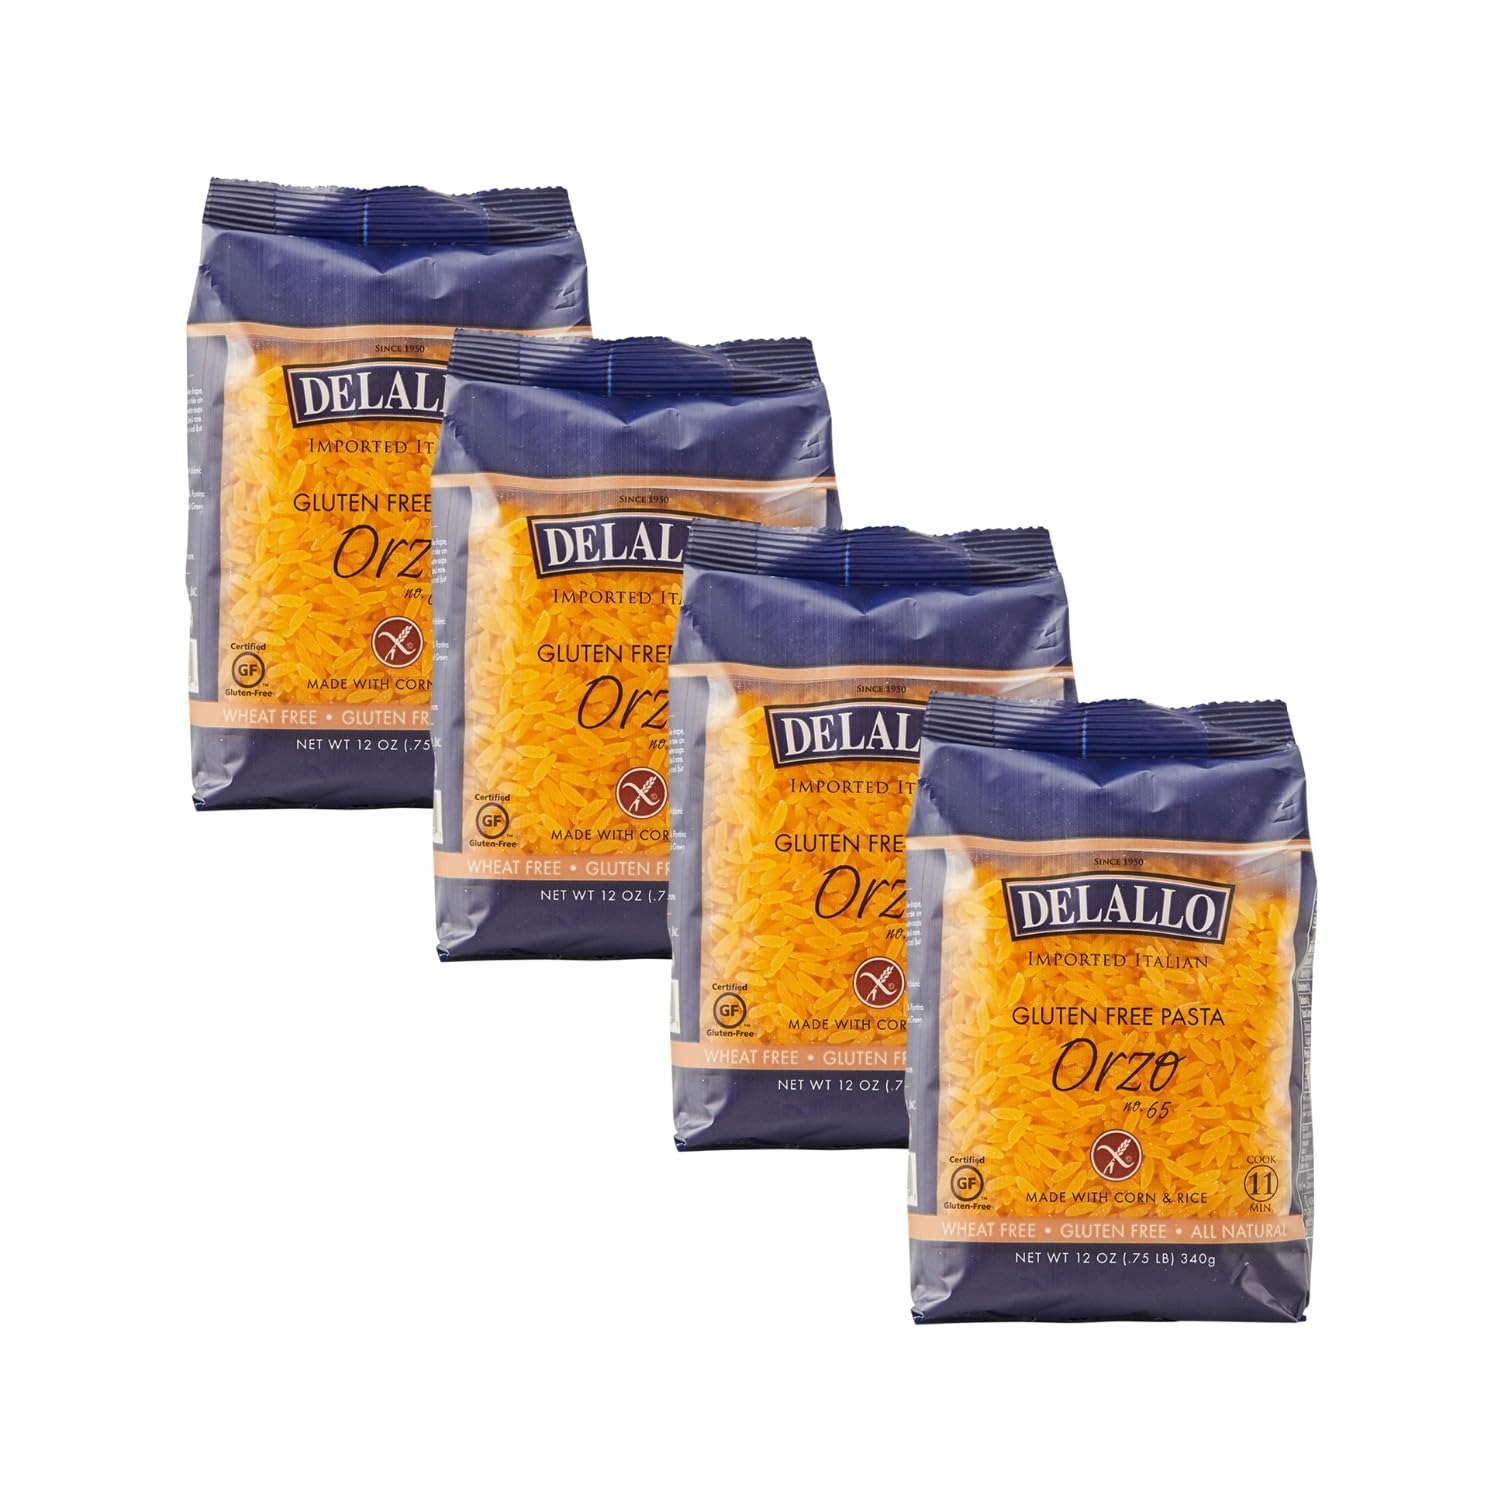
Item Name: DeLallo Gluten Free Orzo Pasta, 12 oz Bag, (4 Pack), Made with Corn and Rice Flour, Handcrafted in Italy, Non-GMO, All Natural, Kosher
Bullet Point 1: Our Gluten-Free Orzo is made with a blend of non-GMO corn (70%) and rice (30%) in a dedicated gluten-free facility
Bullet Point 2: Perfect pasta every time, cooks in just 11 minutes
Bullet Point 3: This tiny pasta shape is an excellent addition to broth-based soups, baked pasta, cheesy side dishes, and cold pasta salads
Bullet Point 4: DeLallo is a 3rd generation family-owned and operated Italian foods company offering gourmet Italian ingredients for passionate home cooks since 1950
Product Description: Gluten-Free Orzo is a tiny pasta shaped like barley or a grain of rice. And DeLallo Gluten-Free Orzo is an authentic Italian pasta made with a premium blend of corn and rice in a dedicated gluten-free facility. Grains are expertly selected and specially milled to ensure a full flavor pasta with a texture similar to that of traditional pasta. And don’t forget that signature al dente bite! This small pasta shape, or pastina, is known for its use in soups, but shines in a myriad of pasta dishes—from pasta salads to cheesy baked pasta side dishes. Unlike traditional pasta, gluten-free pasta is not made with durum wheat semolina.
Value: 48.0
Unit: Ounce

Price: 25.95